List of railway lines in China

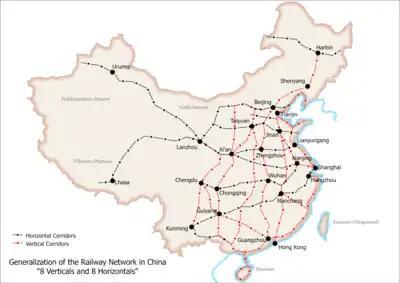
The 8 horizontal and 8 vertical mainlines of Chinese railway

In passenger rail service, Jingshan railway, Shenshan railway, Changda railway, Changchun–Shenyang portion and Changbin railway are collectively called Jingha railway (Beijing–Harbin).